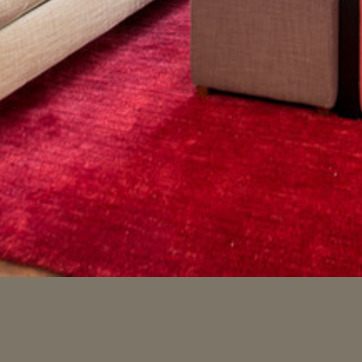
Material: carpet